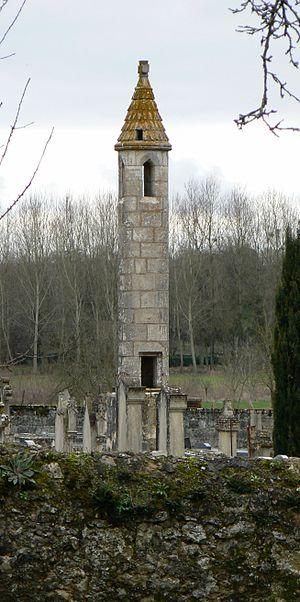
Cet article recense les monuments historiques de France classés en 1840, la première protection de ce type dans le pays.
La lanterne des morts de Château-Larcher est un monument du XIIIᵉ siècle situé sur la commune de Château-Larcher dans la Vienne.
Château-Larcher est une commune du centre-ouest de la France, située dans le département de la Vienne en région Nouvelle-Aquitaine.